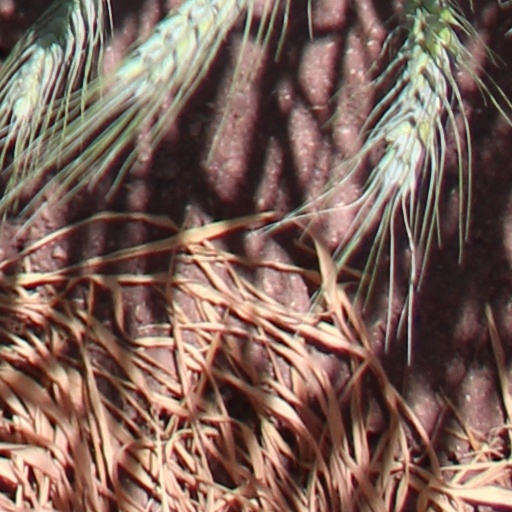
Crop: wheat